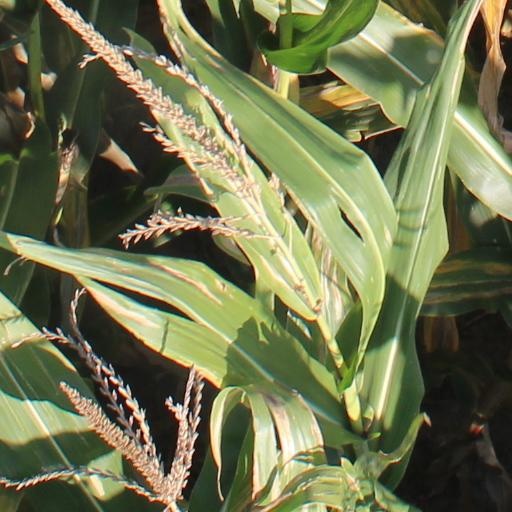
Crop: maize; corn